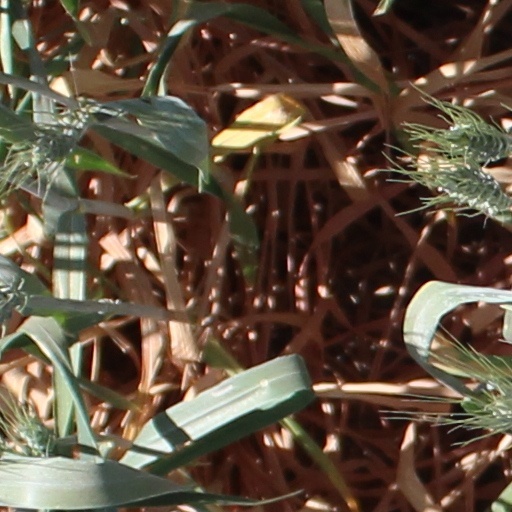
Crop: wheat